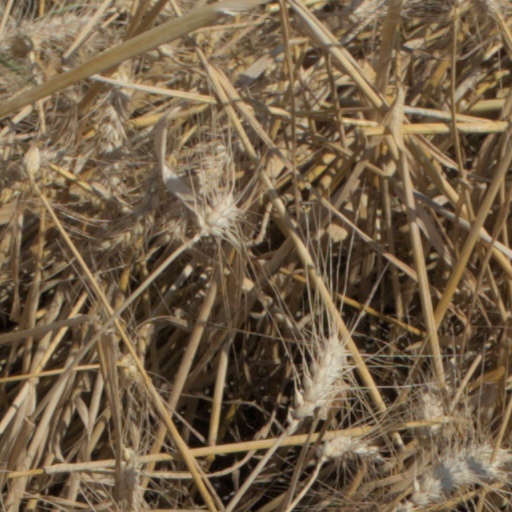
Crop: wheat